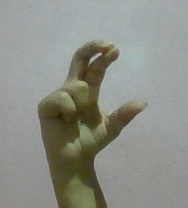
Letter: thal